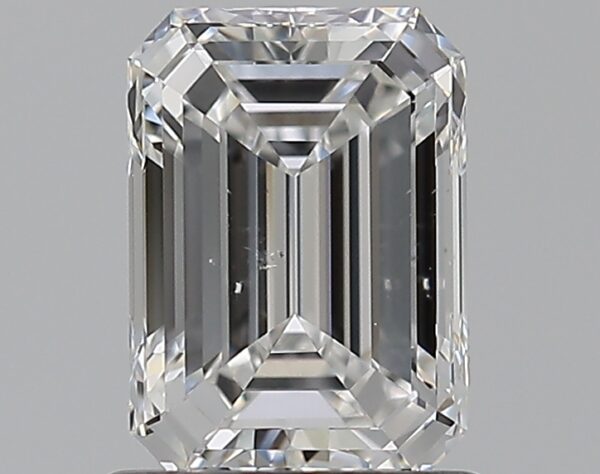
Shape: emerald
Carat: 1
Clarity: SI1
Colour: E
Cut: EX
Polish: EX
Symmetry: EX
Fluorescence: N
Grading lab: GIA
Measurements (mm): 6.82 x 4.86 x 3.18